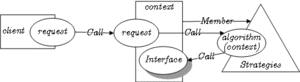
En génie logiciel, le patron stratégie est un patron de conception de type comportemental grâce auquel des algorithmes peuvent être sélectionnés à la volée au cours du temps d'exécution selon certaines conditions.